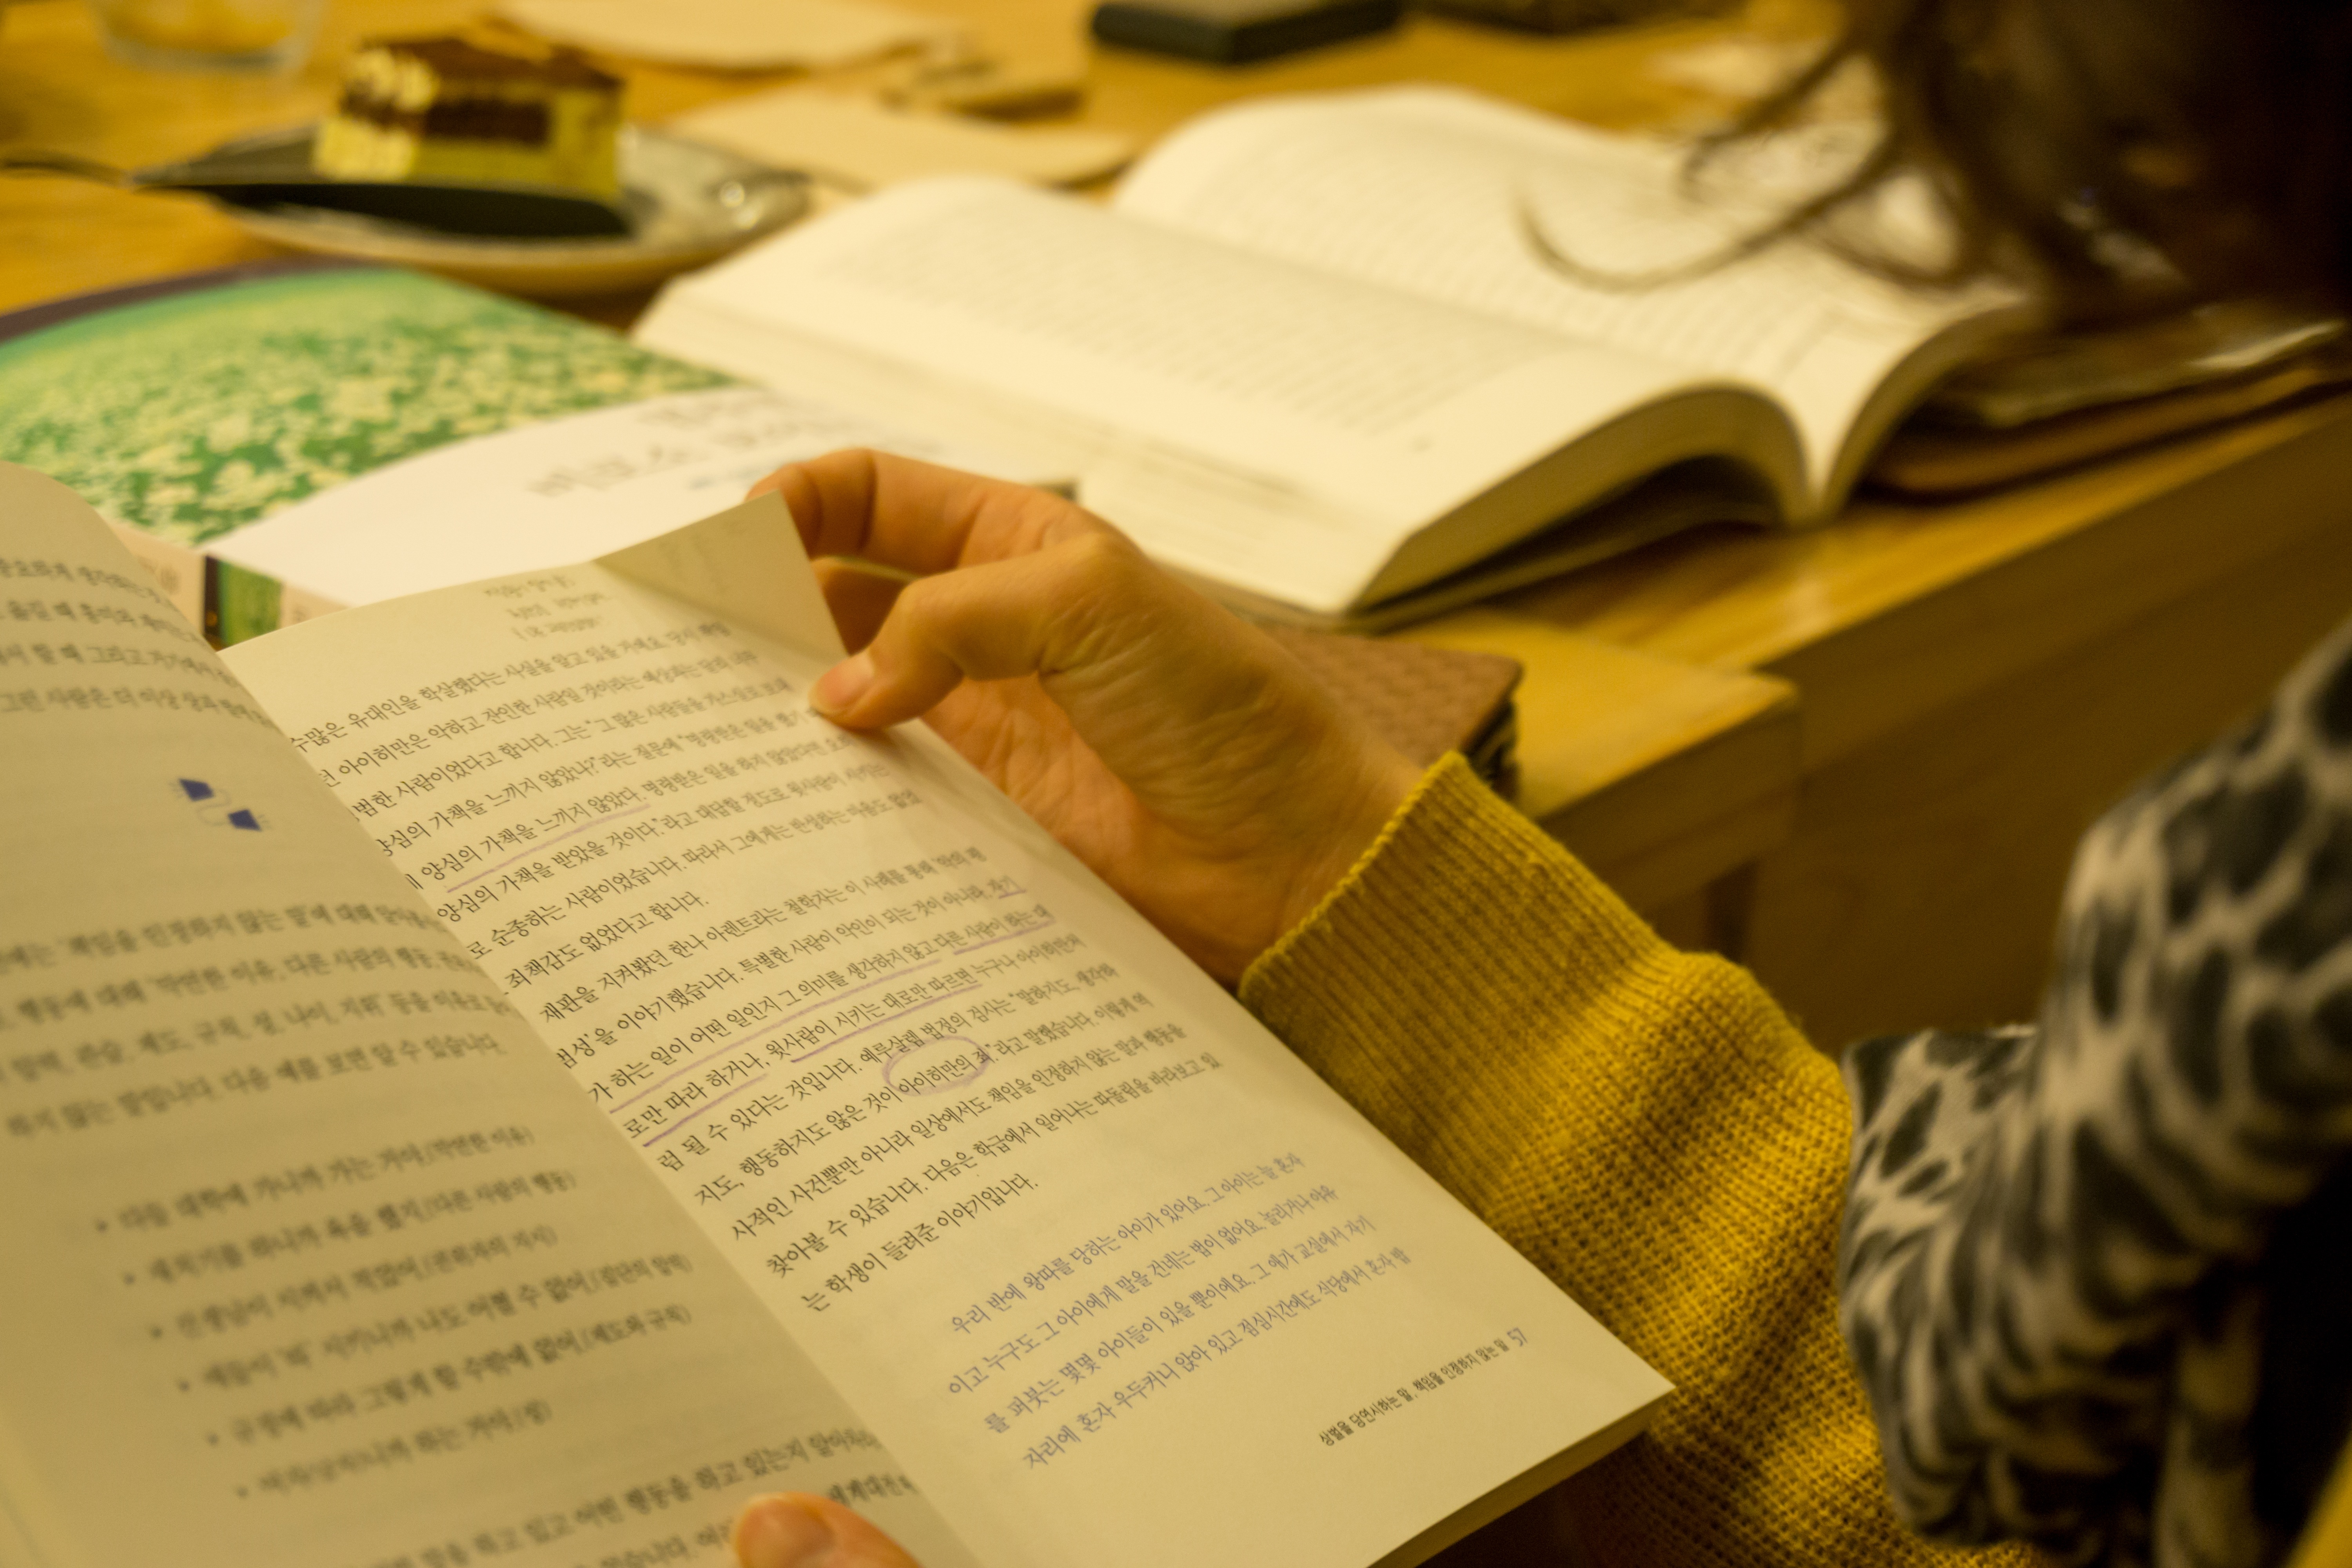
writing, book, cafe, reading, brand, design, calligraphy, document